Hands (Little Boots album)

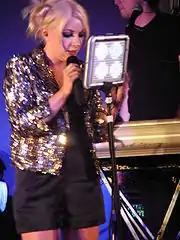
Little Boots performing at the Apple Store in London in May 2009 while promoting "Hands"

"New in Town", the album's opening track, was inspired by the "seedy side of life" in Los Angeles and the strange individuals Little Boots met while recording "Hands". It was chosen as the album's lead single because "it's very bold and colourful and doesn't really sound like anything else out there." Released on 25 May 2009, "New in Town" peaked at number 13 on the UK Singles Chart. The album's second track, "Earthquake", received positive reviews from critics, with one reviewer stating that it was a "strikingly affecting, emotionally naked galactic banger". The song was released as the album's third and final single on 16 November 2009, peaking at number 84 on the UK Singles Chart. "Stuck on Repeat" was composed with Australian singer Kylie Minogue in mind. Inspired by the disco era, it was compared to Donna Summer's 1977 song "I Feel Love" by music critics. The fifth track on the album, "Remedy", was released on 17 August 2009 as the second single from "Hands" and managed to outpeak its predecessor, reaching number six on the UK Singles Chart.